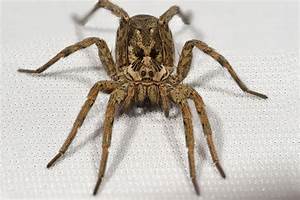
Label: spider